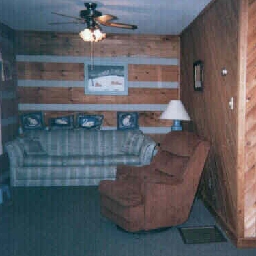
Room type: livingroom